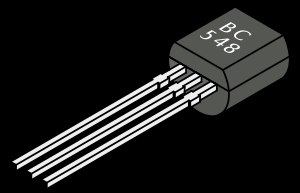
BC548-familien
BC548 transistor - ikke skalatro.
BC548-familien er flere NPN-type bipolare transistorer, som er bredt anvendelige. De har ligesom de fleste bipolare transistorer tre terminaler/ben. F.eks. er BC548-familiens mikrochip indpakket i hustypen TO-92 af plast. Det midterste ben på BC548 er basen, der skal styre strømgennemgangen mellem de to ben.